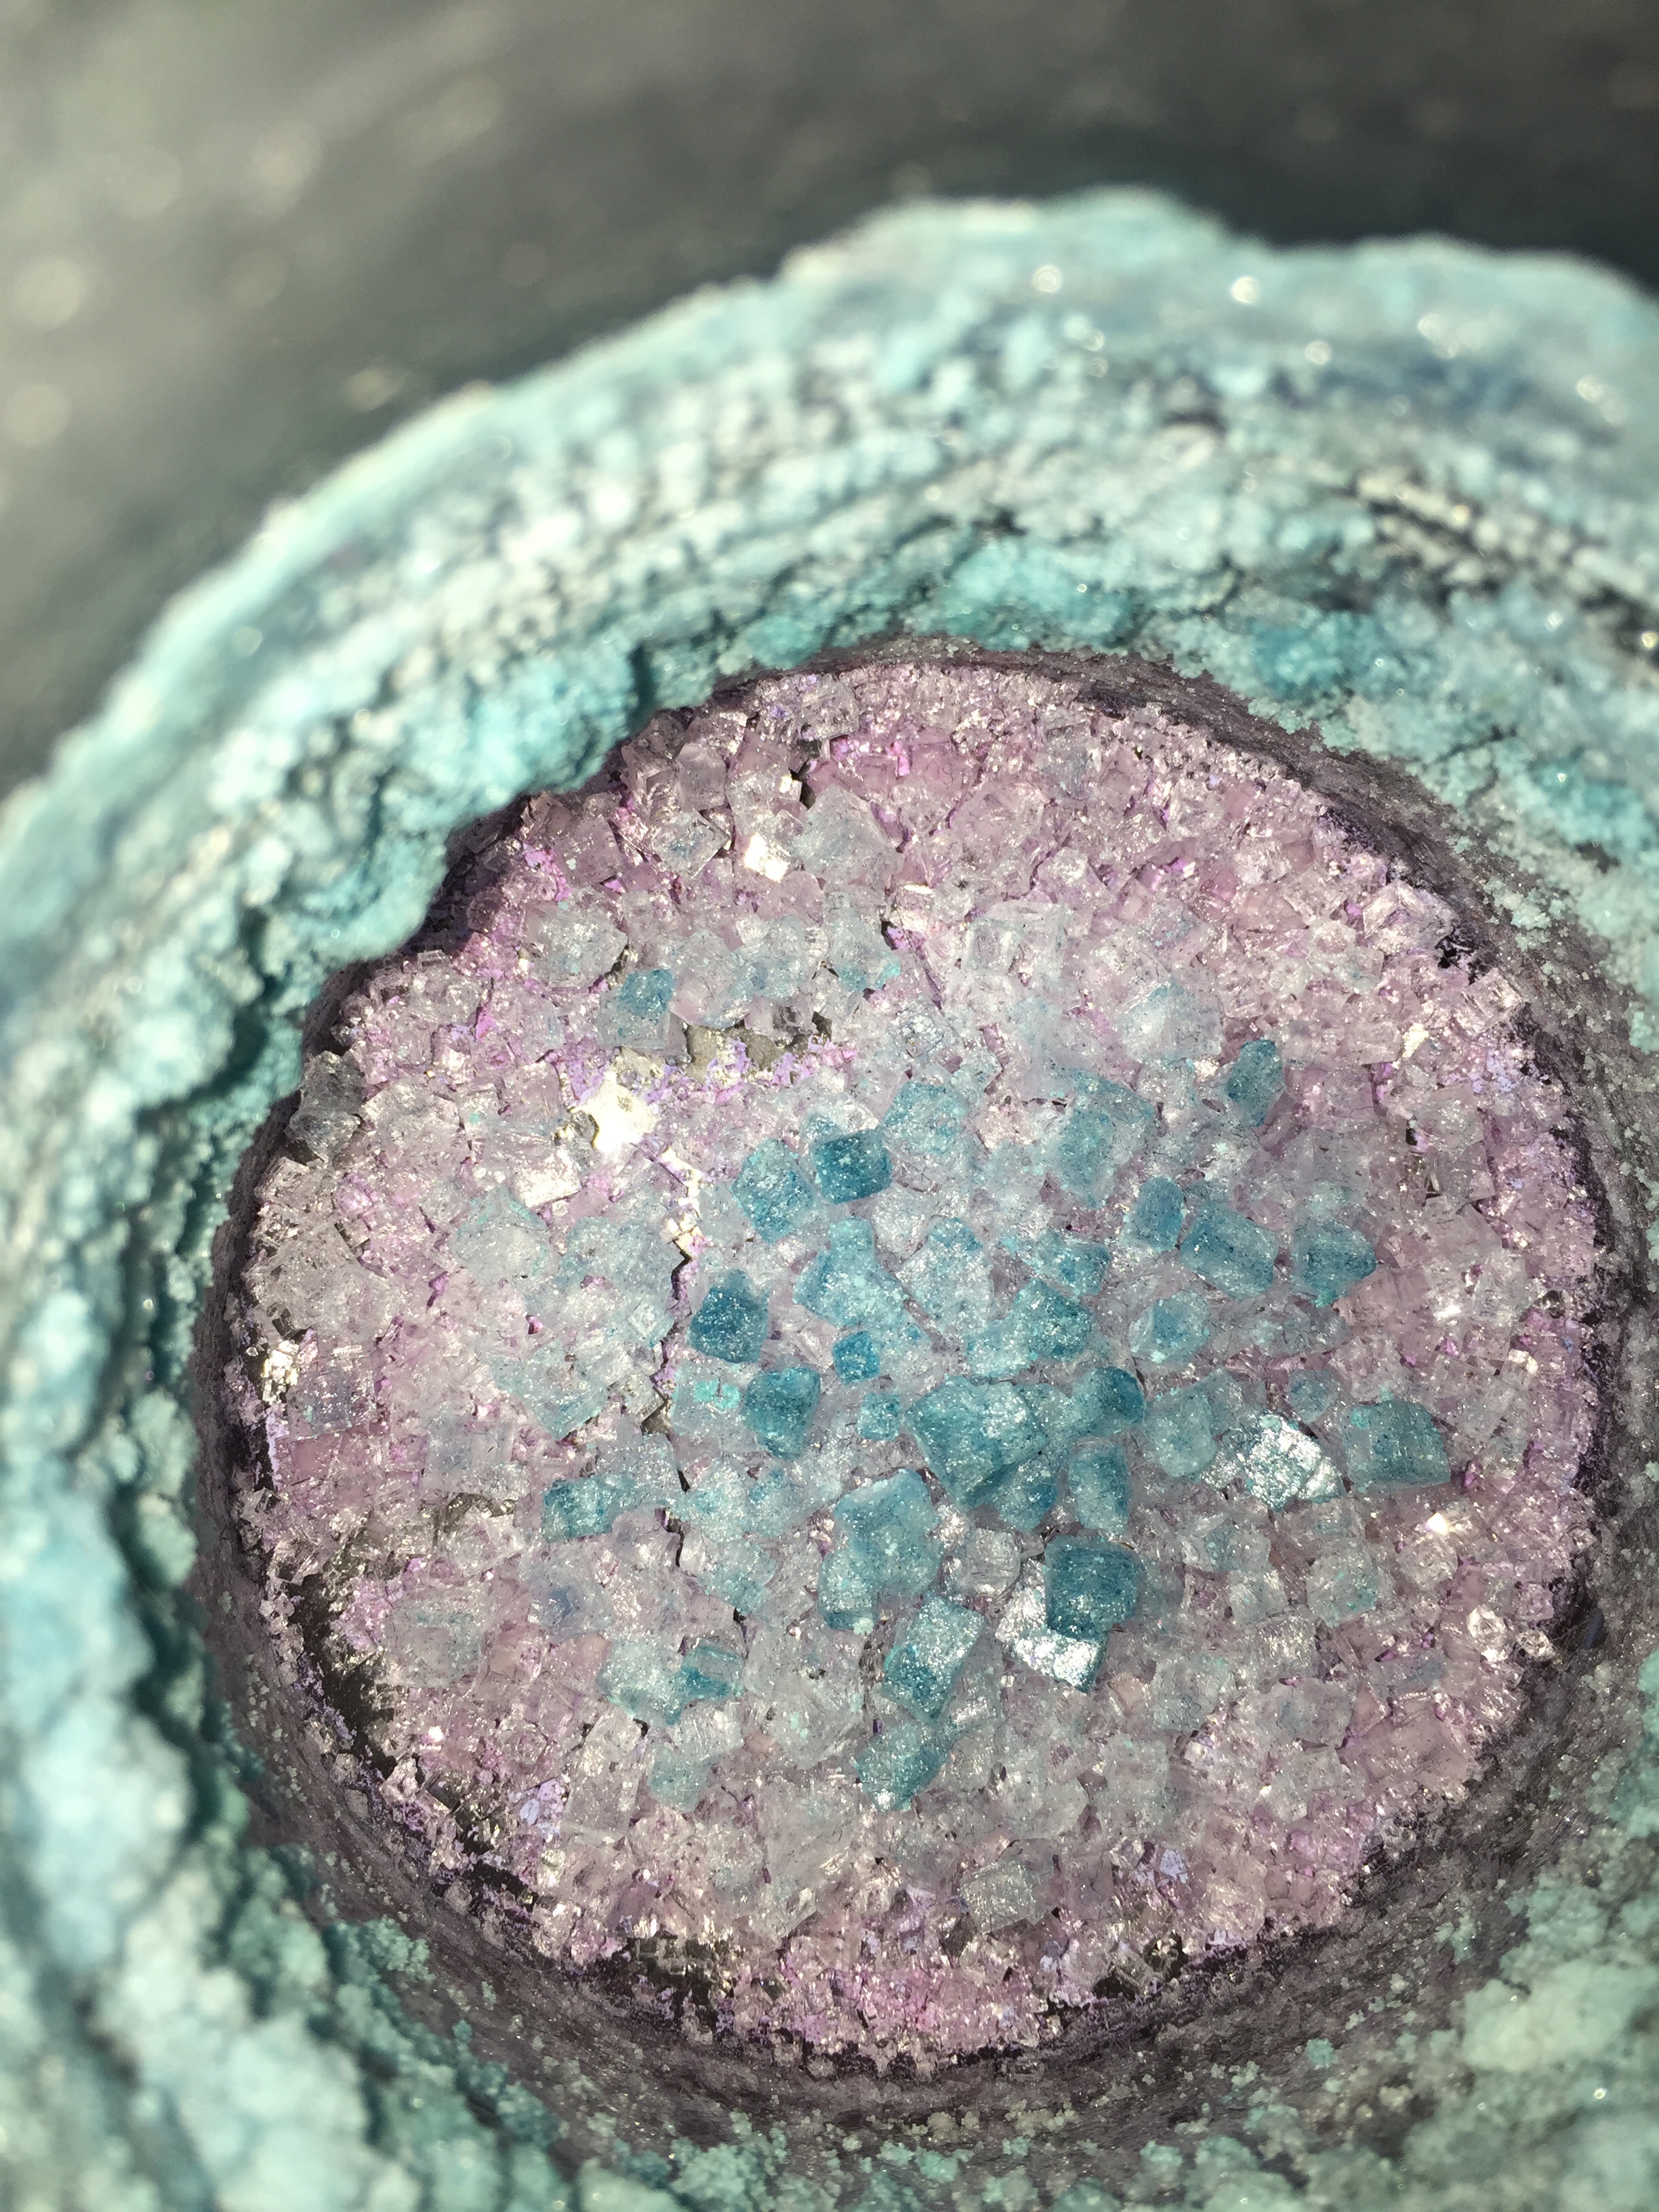
green, color, blue, human body, jewellery, eye, organ, gemstone, fashion accessory